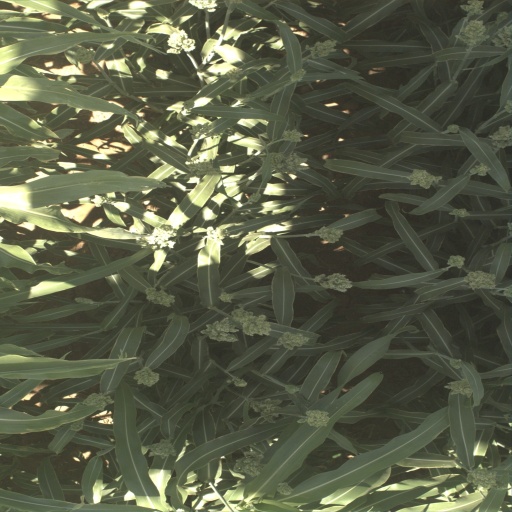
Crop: sorghum